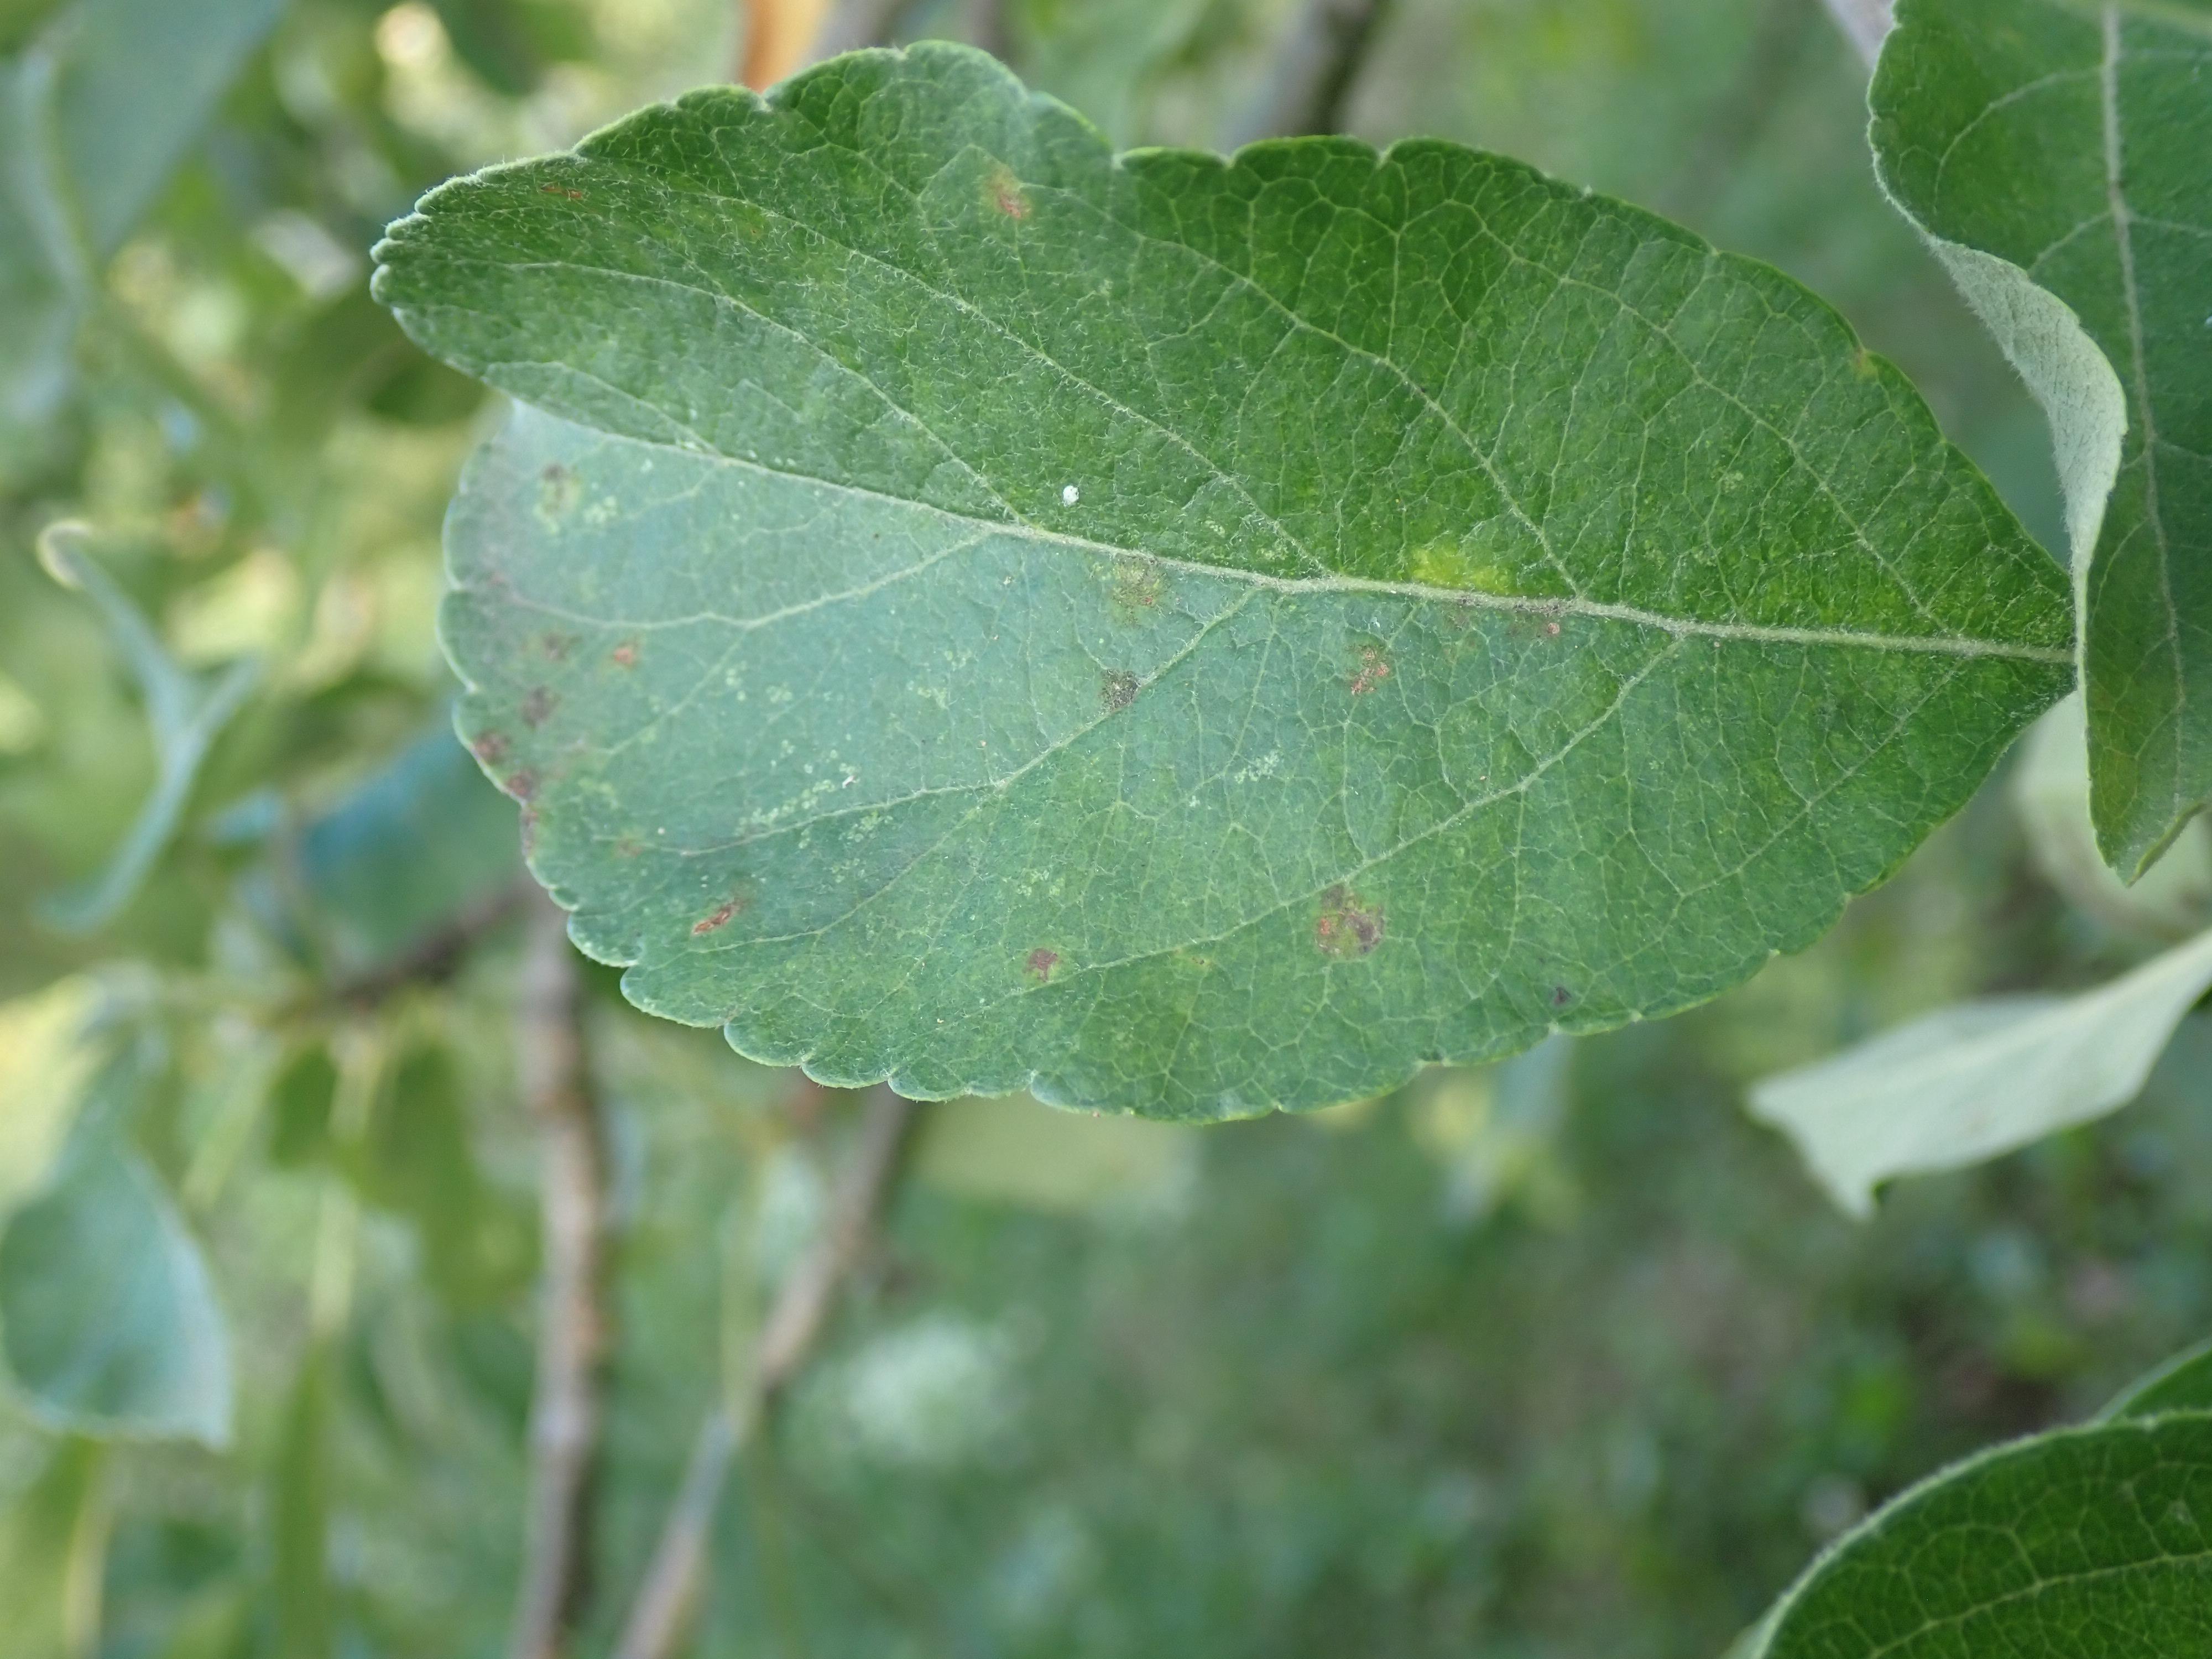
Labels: scab